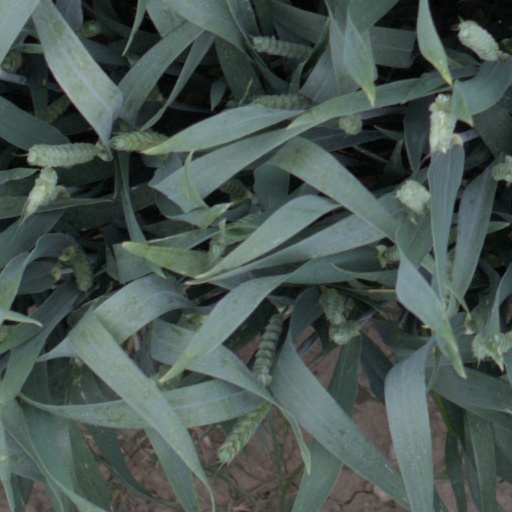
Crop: wheat